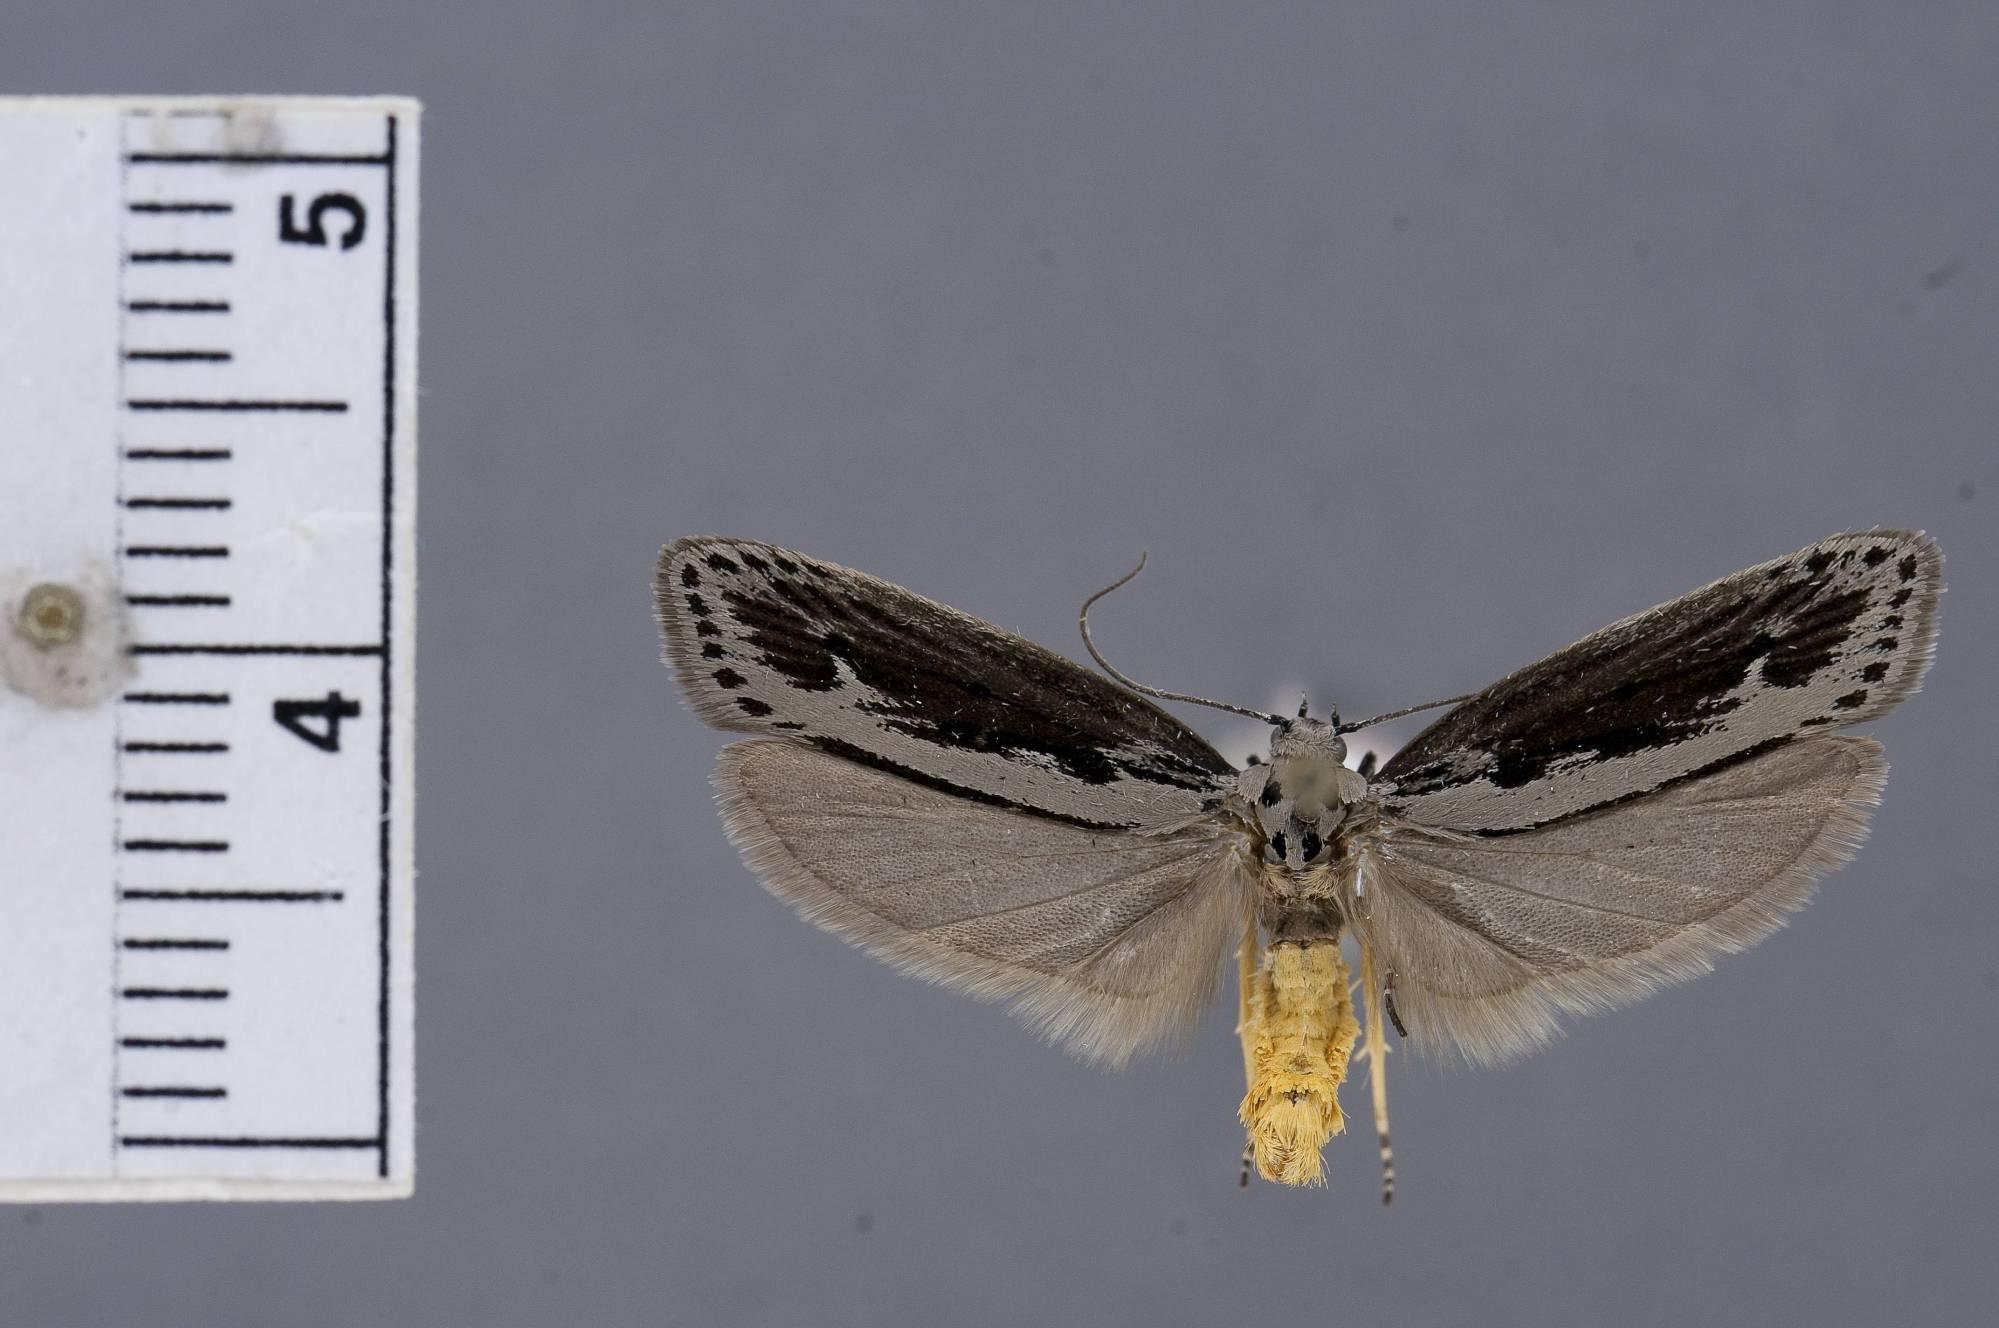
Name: Ethmia monticola emmeli
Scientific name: Ethmia monticola emmeli Powell, 1973
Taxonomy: Animalia, Arthropoda, Insecta, Lepidoptera, Glossata, Depressariidae, Ethmiinae
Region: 2240
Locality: Fort Valley, 7.5 miles northwest of Flagstaff, Coconino, Arizona, United States
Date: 27 Jun 1961